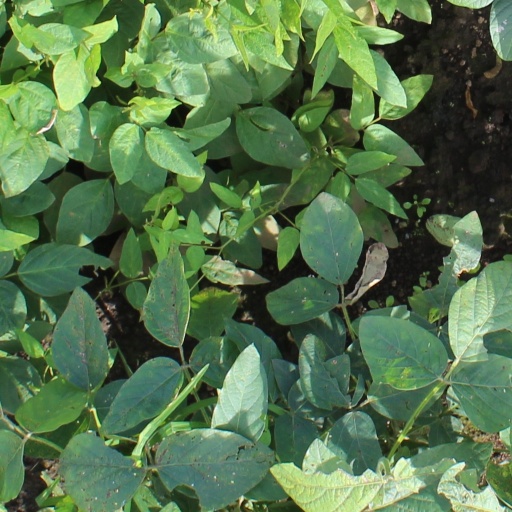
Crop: soybean